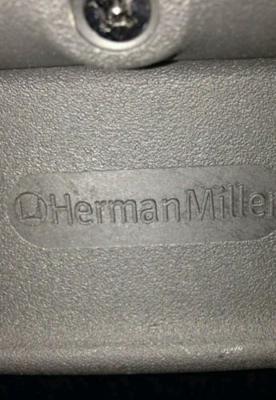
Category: chair